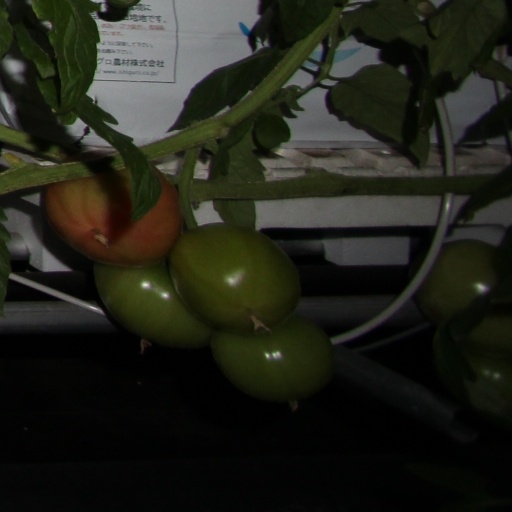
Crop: tomato